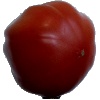
Label: Tomato Heart 1